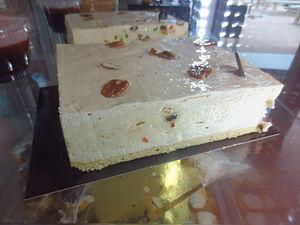
Entremet au Nougat
Le nougat est une confiserie à base de blanc d'œuf, de miel et d'amande.